Thatched House Tavern

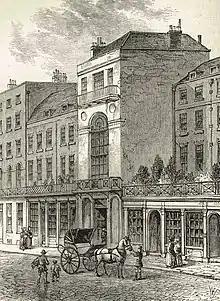
Depiction of the Thatched House Tavern

The Thatched House Tavern was an inn in the St James's district of London, England. It was located in St James's Street. It stood between 1711 and 1843, when it was demolished and the site used for the new Conservative Club, with the inn relocated to an adjacent building where it lasted until 1865 when that was also pulled down. It was a notable venue for political gatherings in the eighteenth century, and was also used as a meeting place by the Society of Dilettanti.